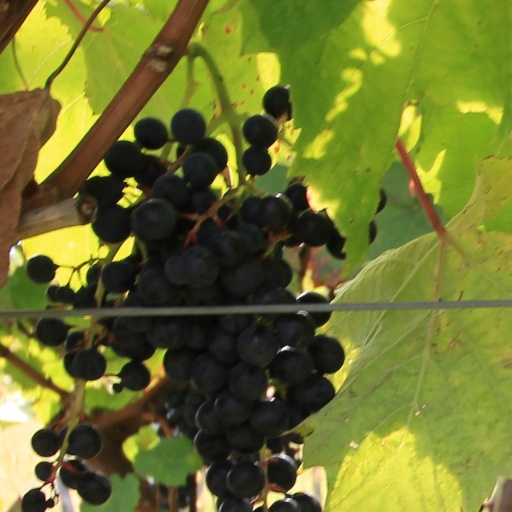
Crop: grape